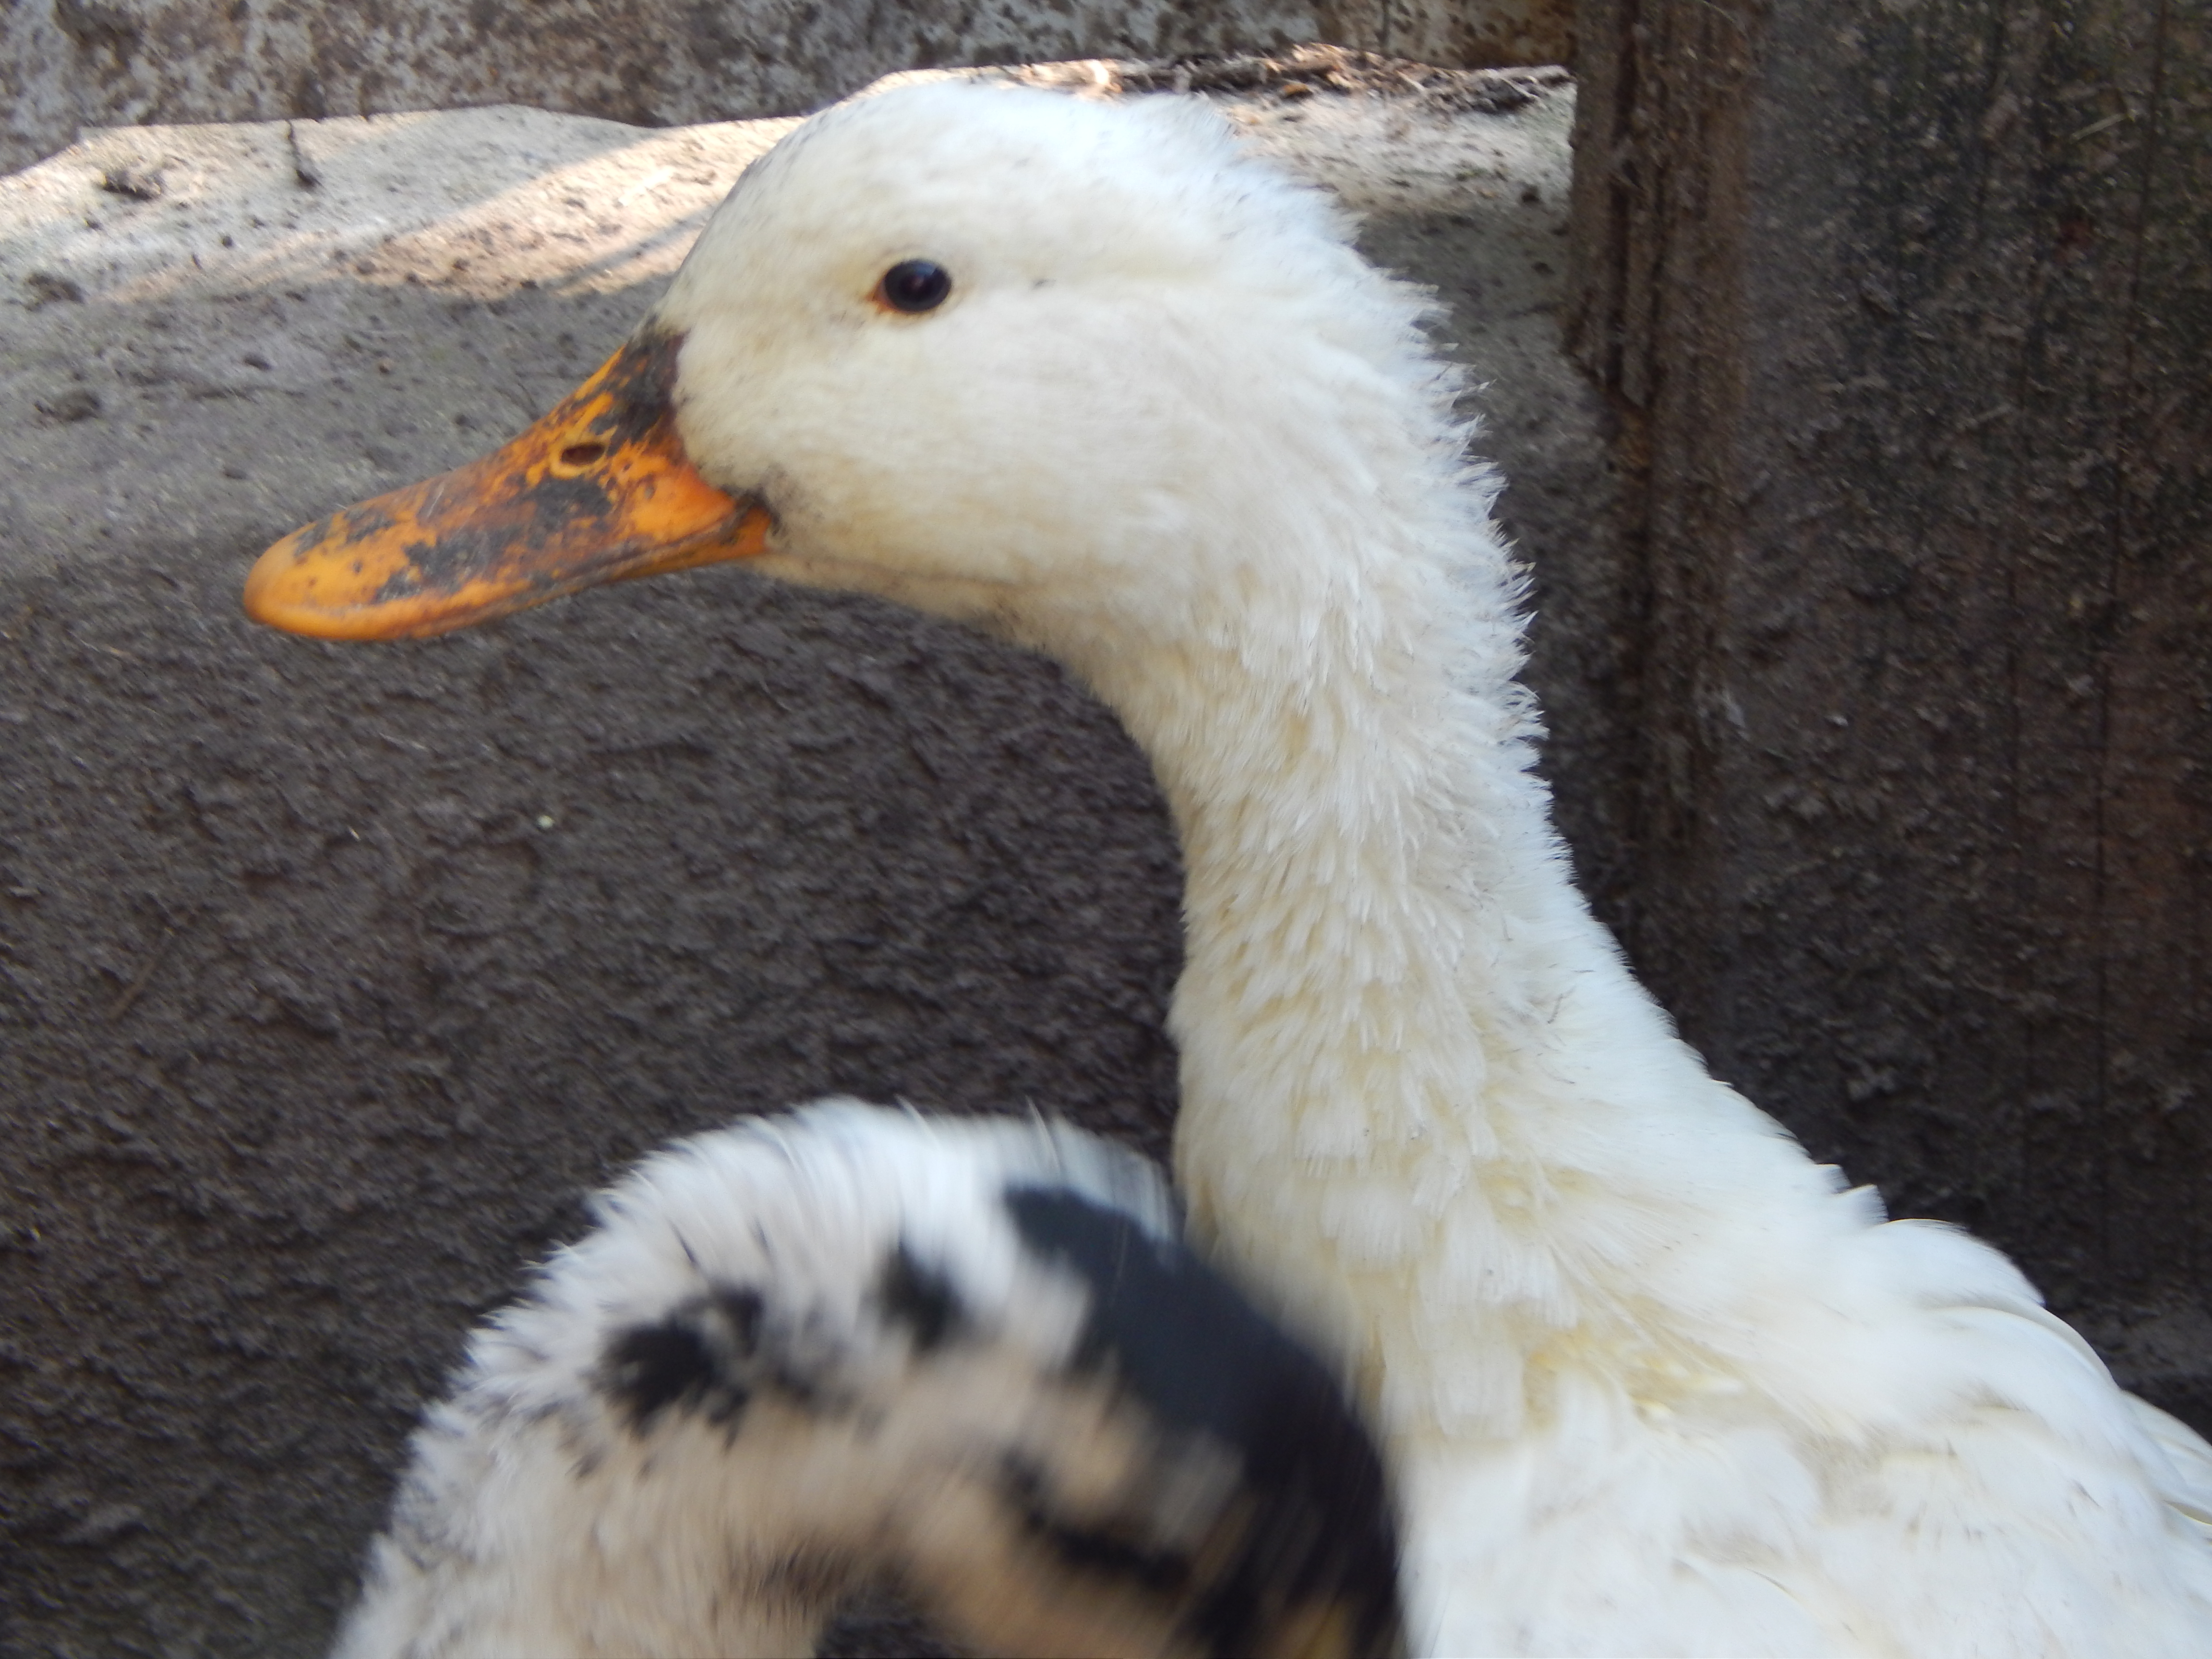
farm, geese, goose, white, agriculture, rural, domestic, animal, wing, feather, ducks, grass, nature, green, color, flock, head, background, food, day, wildlife, sunlight, bird, down, beak, duck, water bird, ducks geese and swans, fauna, waterfowl, livestock, poultry